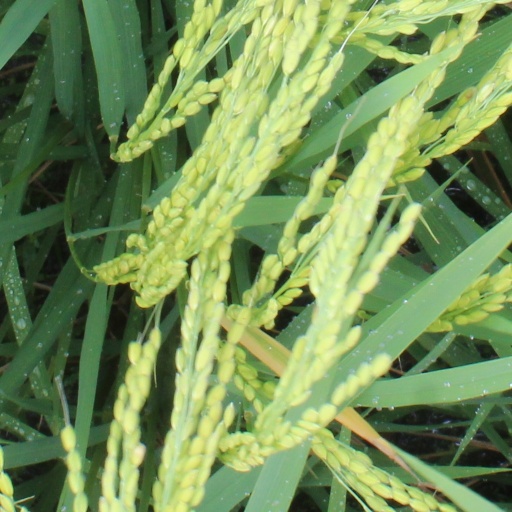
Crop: rice